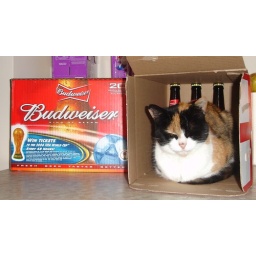
our cat's really getting into the world cup she's even made her bed in the offical beer sponsor's box.!